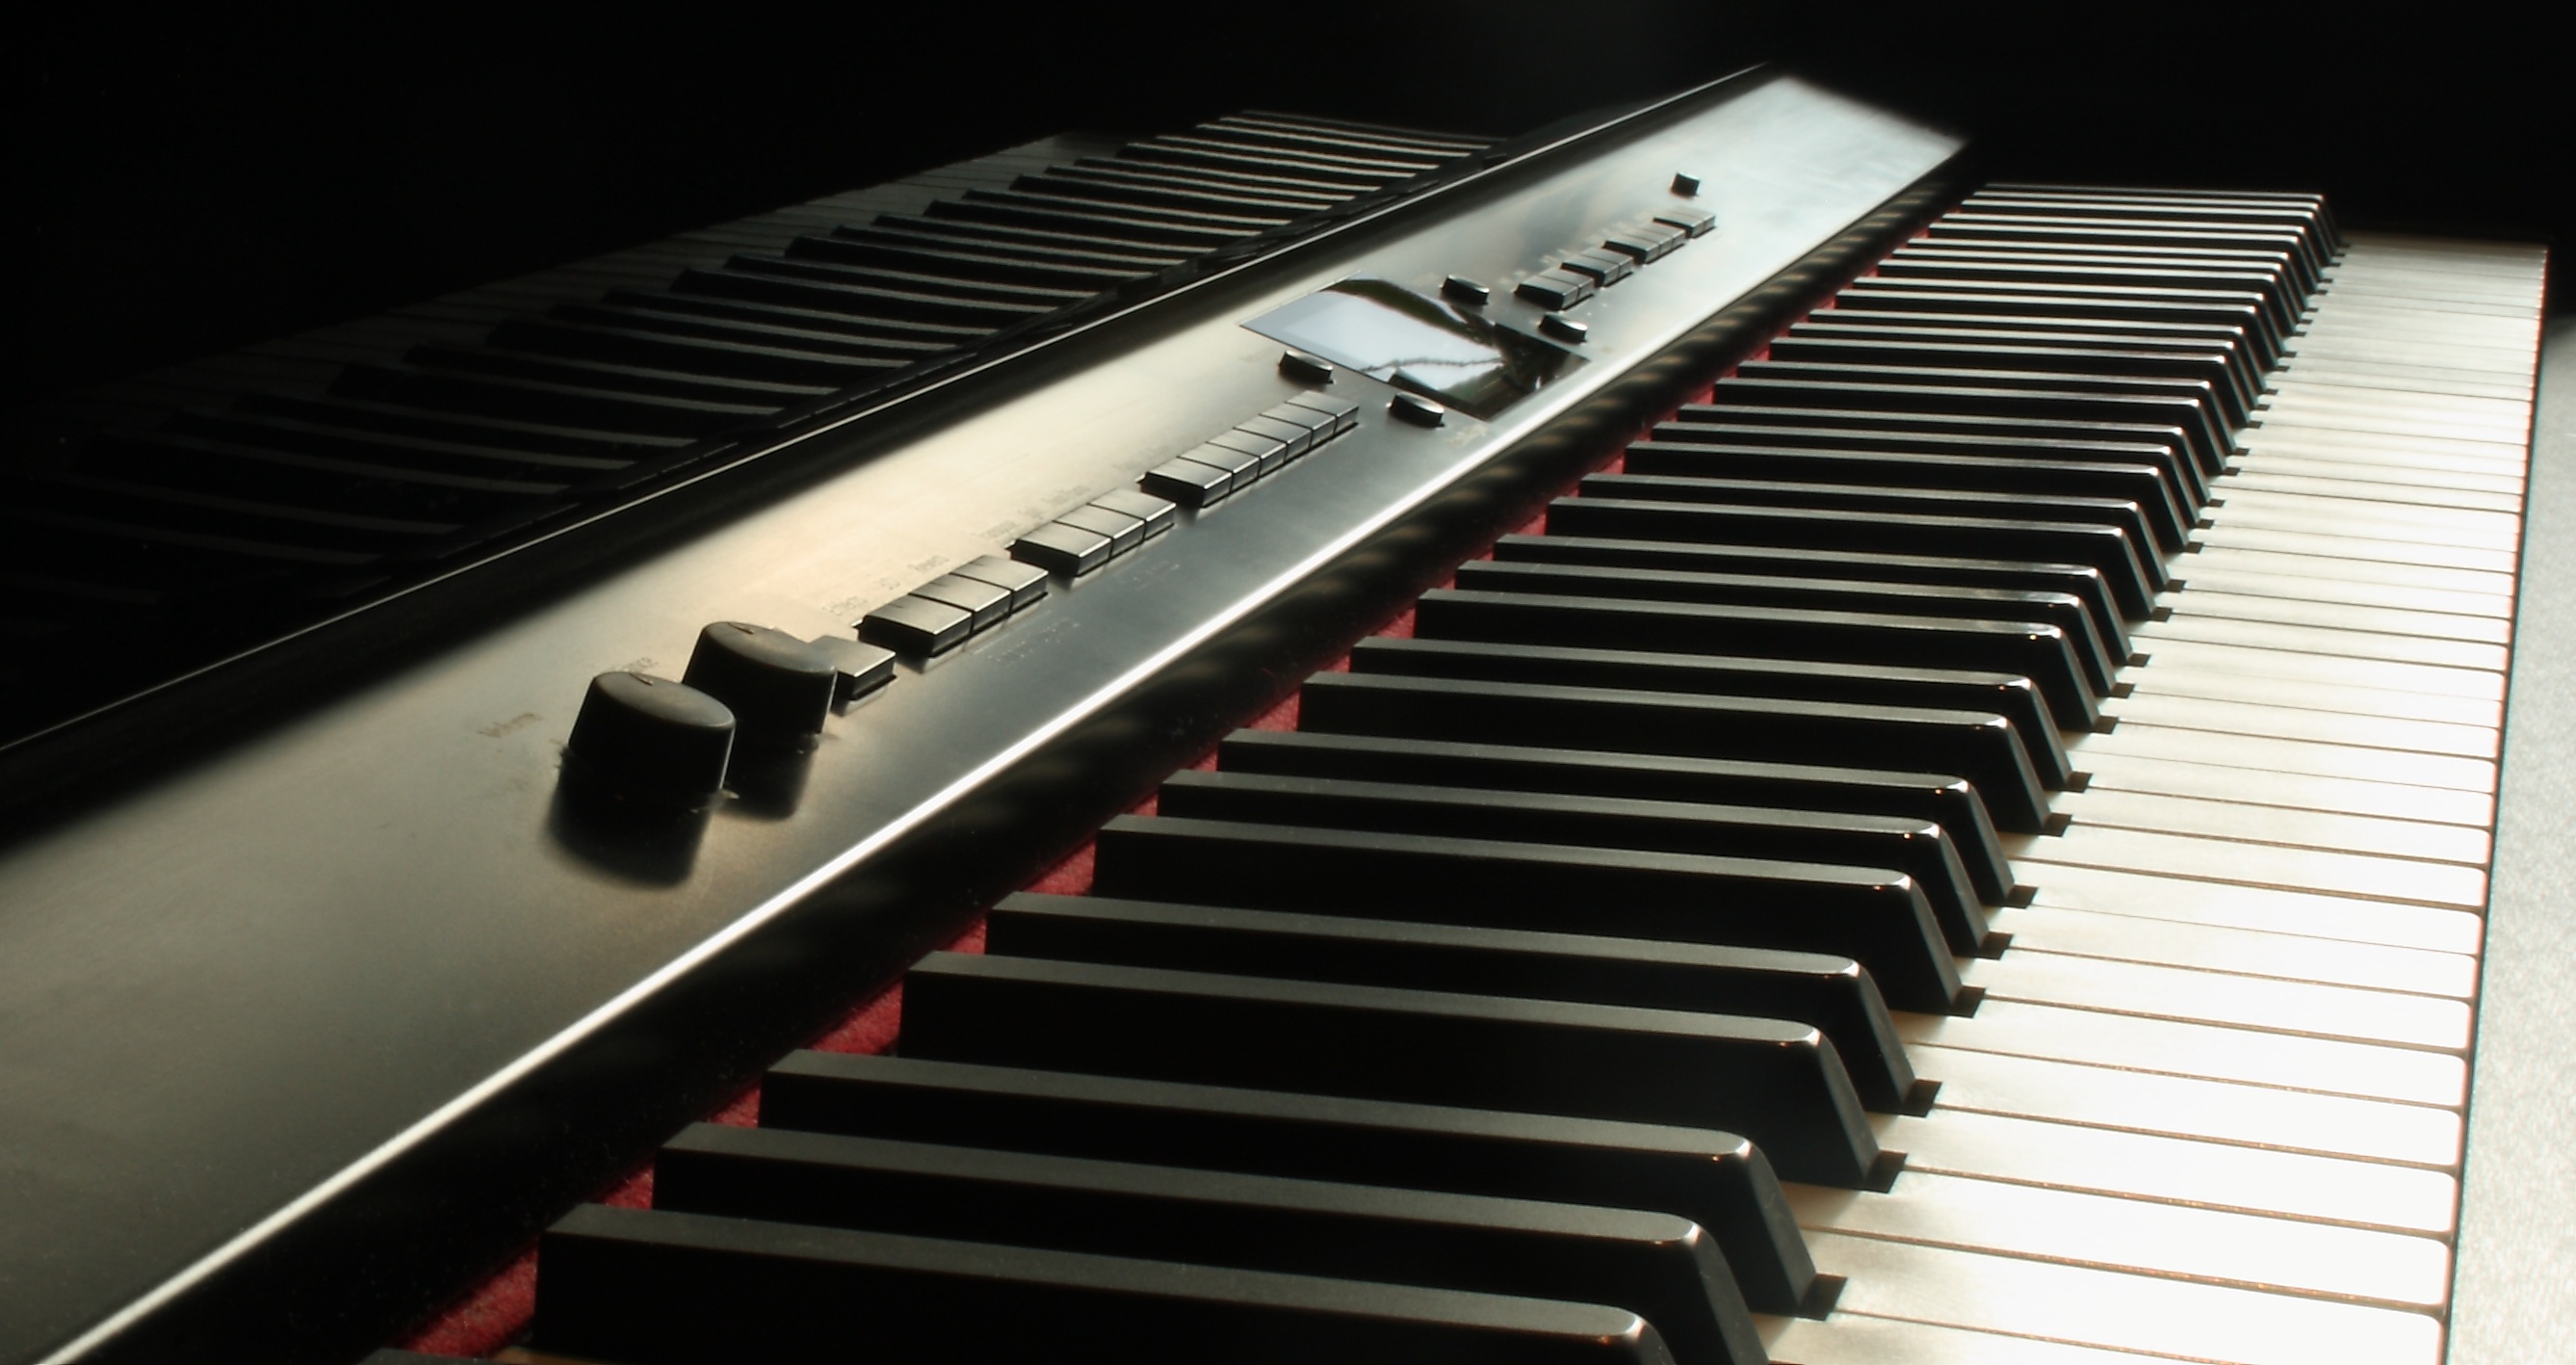
music, black and white, keyboard, technology, piano, monochrome, musical instrument, keys, string instrument, digital piano, luxury vehicle, electronic device, musical keyboard, computer component, electronic instrument, electric piano, electronic keyboard, player piano, fortepiano, celesta, nord electro, music workstation